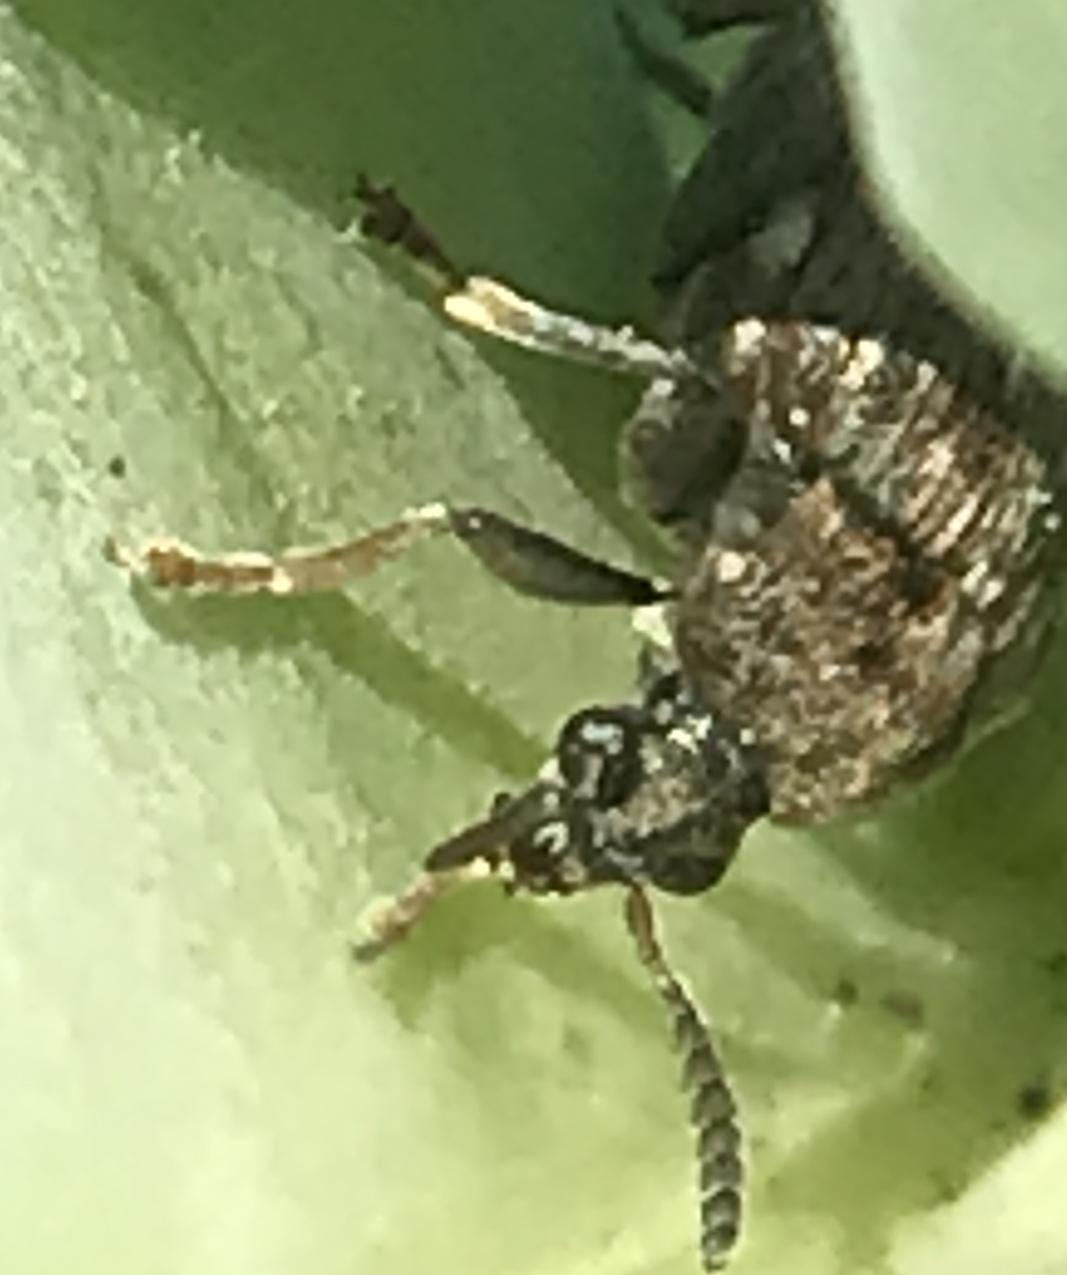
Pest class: pea_weevil